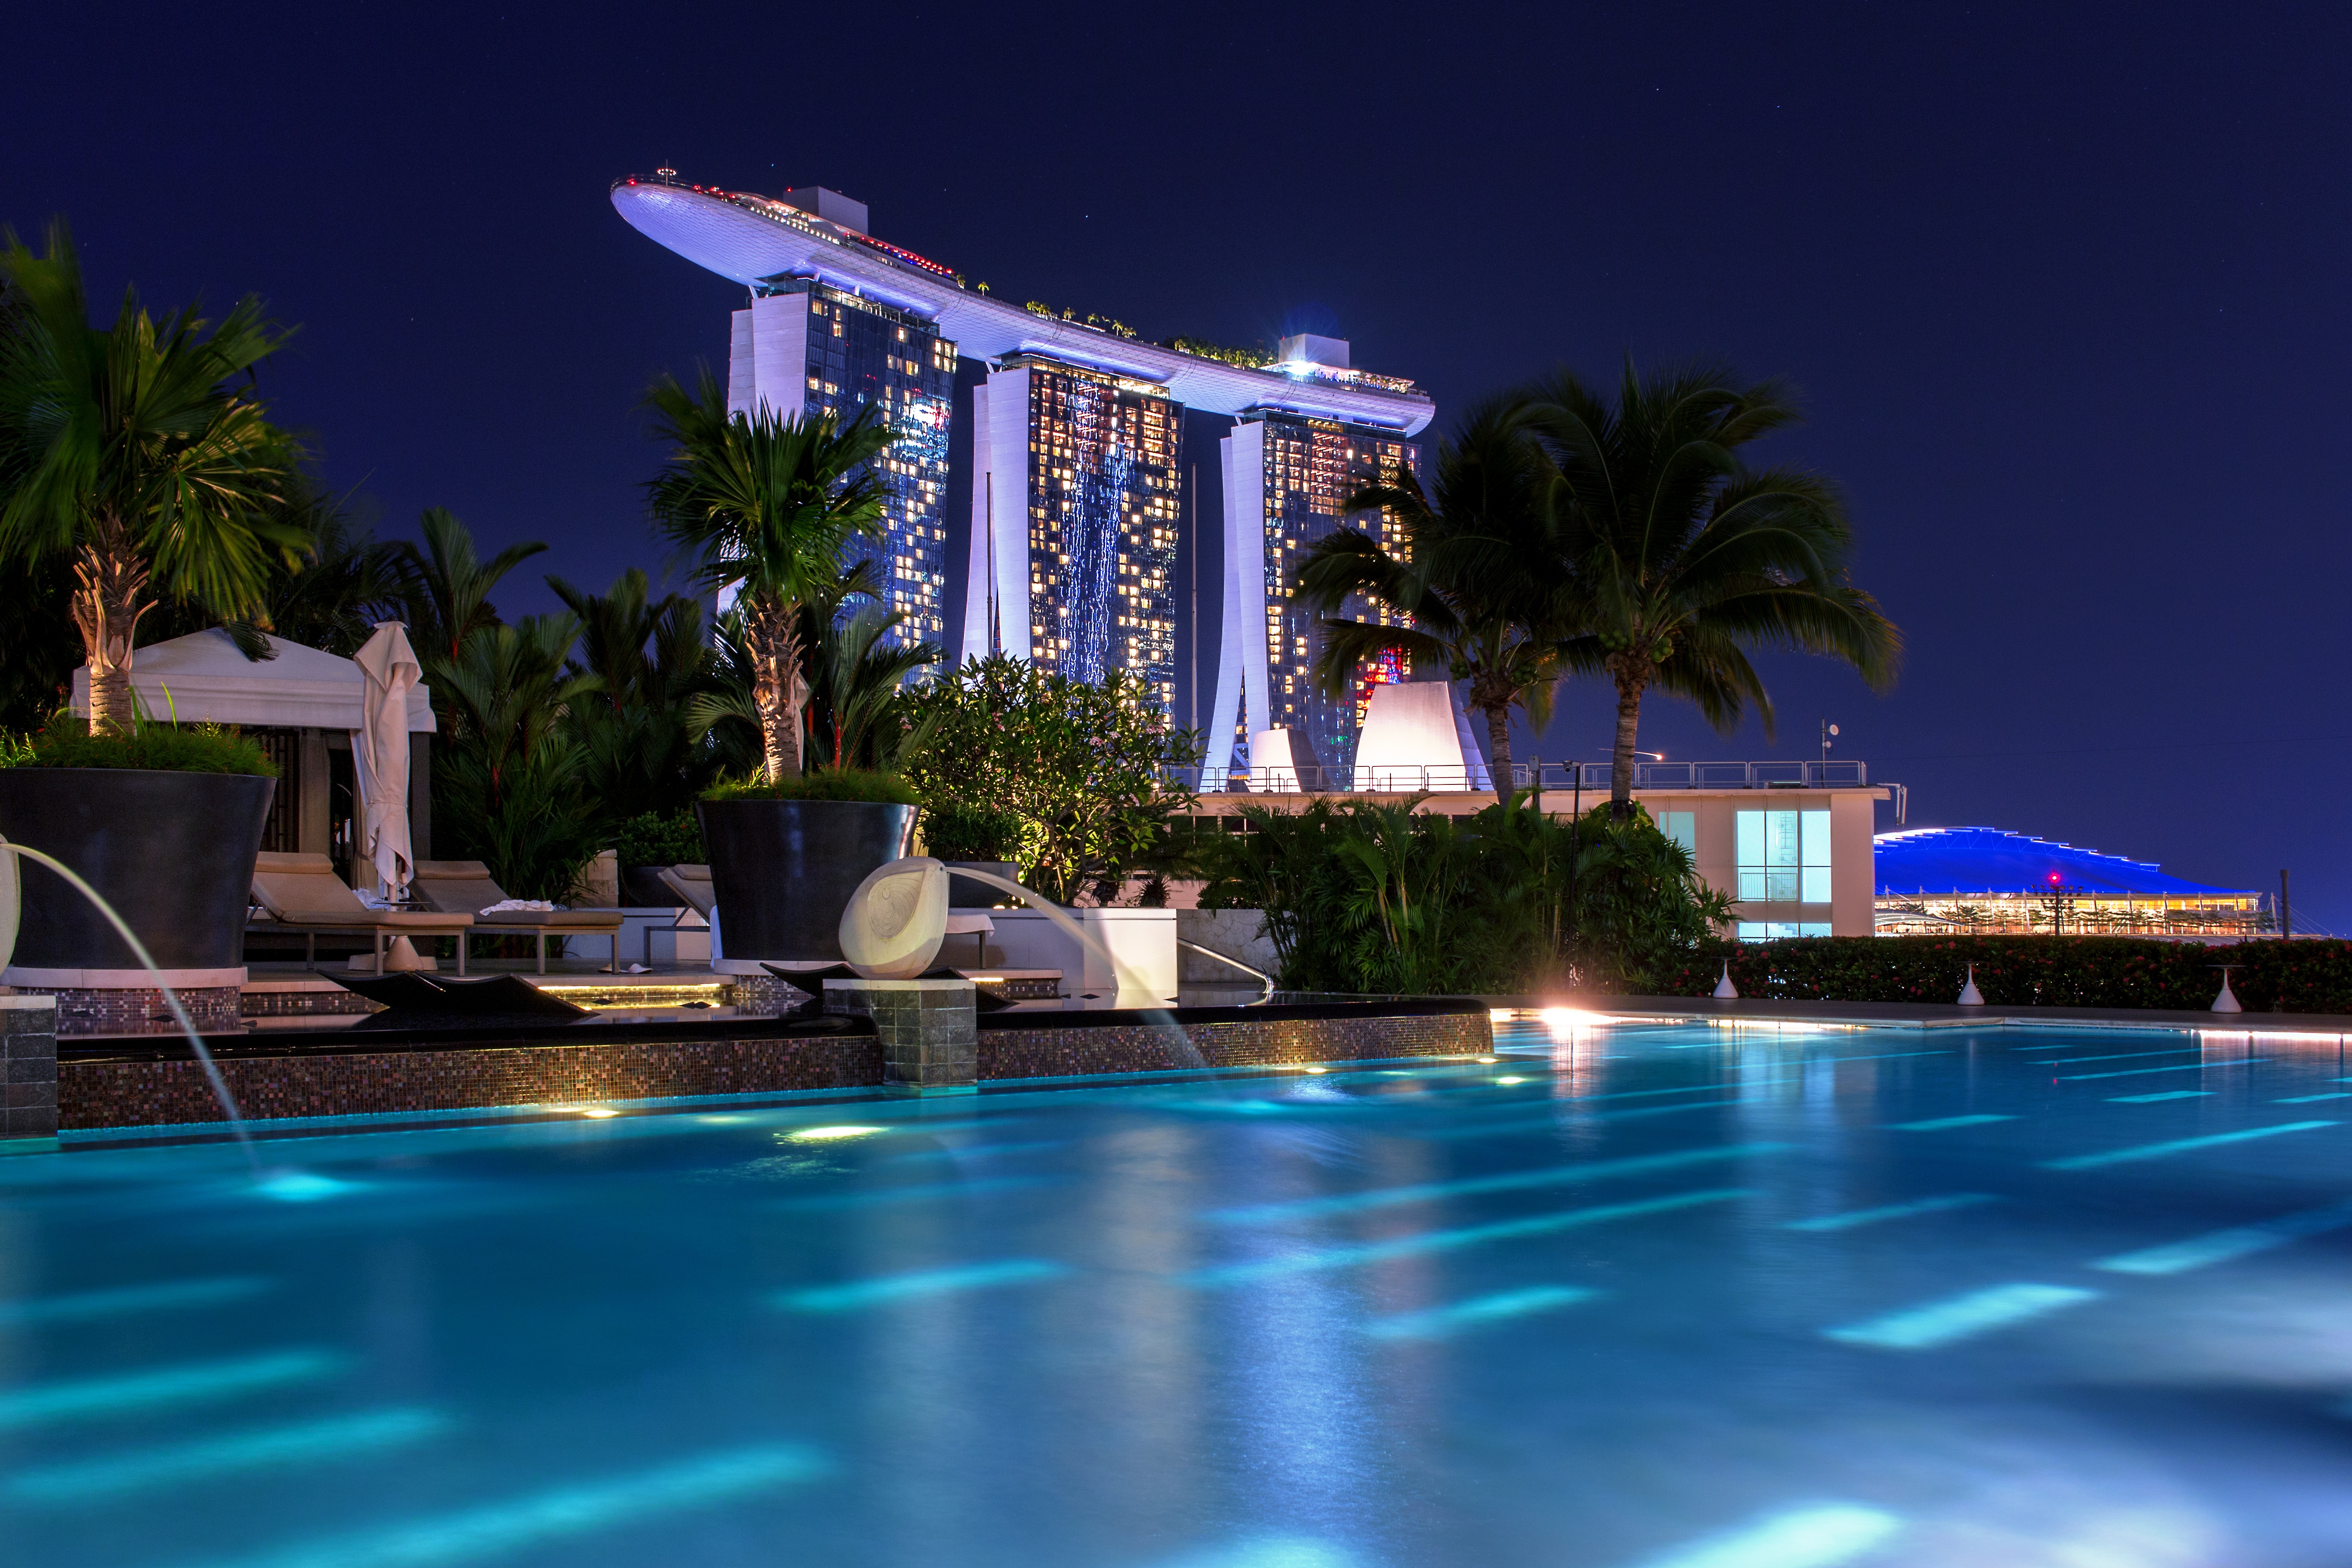
water, architecture, skyline, night, building, city, skyscraper, reflection, ferris wheel, swimming pool, asia, darkness, tourism, lighting, long exposure, illuminated, light show, lights, resort, estate, singapore, mood, abendstimmung, mirroring, condominium, night photograph, big city, luxury hotel, landscape lighting, marina bay sand